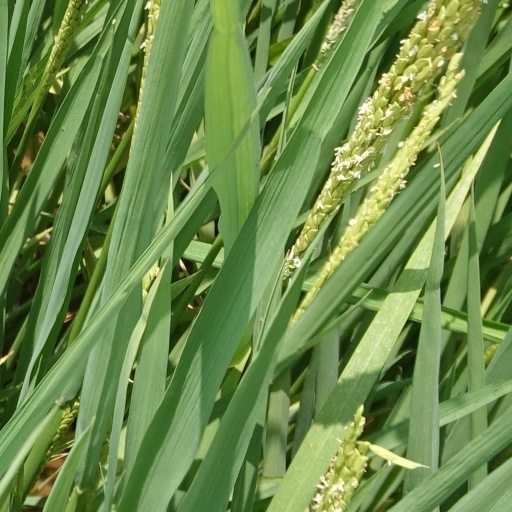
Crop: rice